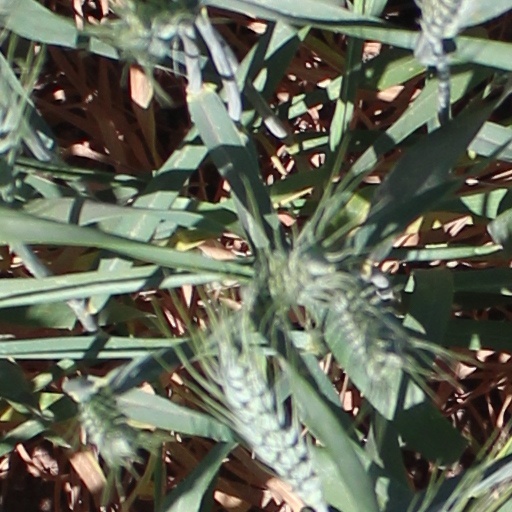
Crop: wheat